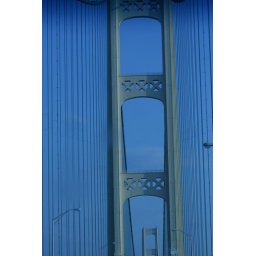
this was taken from inside a moving truck, i love how the bridge contrasts against the sky that day